Marc Wilson (footballer)

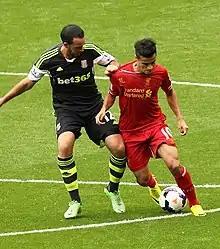
Wilson (left) challenging Liverpool's Philippe Coutinho in August 2013

Wilson signed for Stoke City on 31 August 2010 player-plus-cash exchange deal which saw Liam Lawrence and Dave Kitson move in the opposite direction to Football League Championship club Portsmouth. Wilson made his City debut on 13 September 2010 against Aston Villa, despite playing well and making some good passes Wilson seemed to be struggling with the physicality of Villa's midfielders Stiliyan Petrov and Nigel Reo-Coker and was substituted just after half time. He completed his first full 90 minutes against Manchester United on 24 October 2010. His performance earned praise from manager Tony Pulis. "He was smashing. He passed the ball well and looked a quality player, he's one for the future, without a question of doubt". Wilson scored his first goal for City in a 2–0 win away at Blackburn Rovers on 26 December 2010. He then produced man of the match displays against Manchester United and Cardiff City at the beginning of 2011.